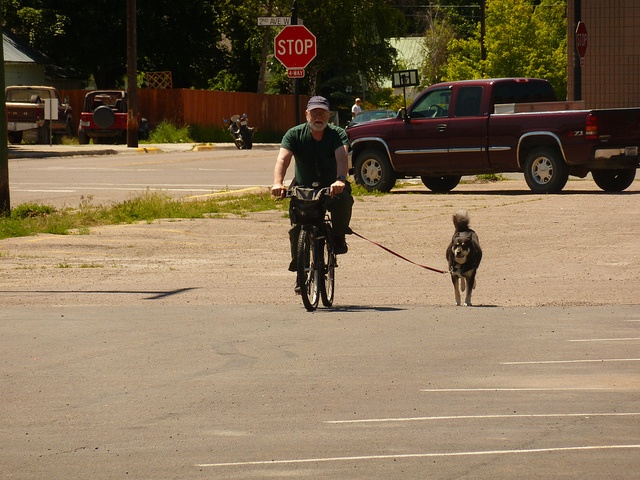
A MAN HAS A DOG THAT IS ON A LEASH HE IS ON THE BIKE
The bicyclist rides through a parking lot with a dog on a leash.
a man on his bike is walking a dog
A person on a bike with a dog on a street.
a man riding a bike and walking a dog on a leash